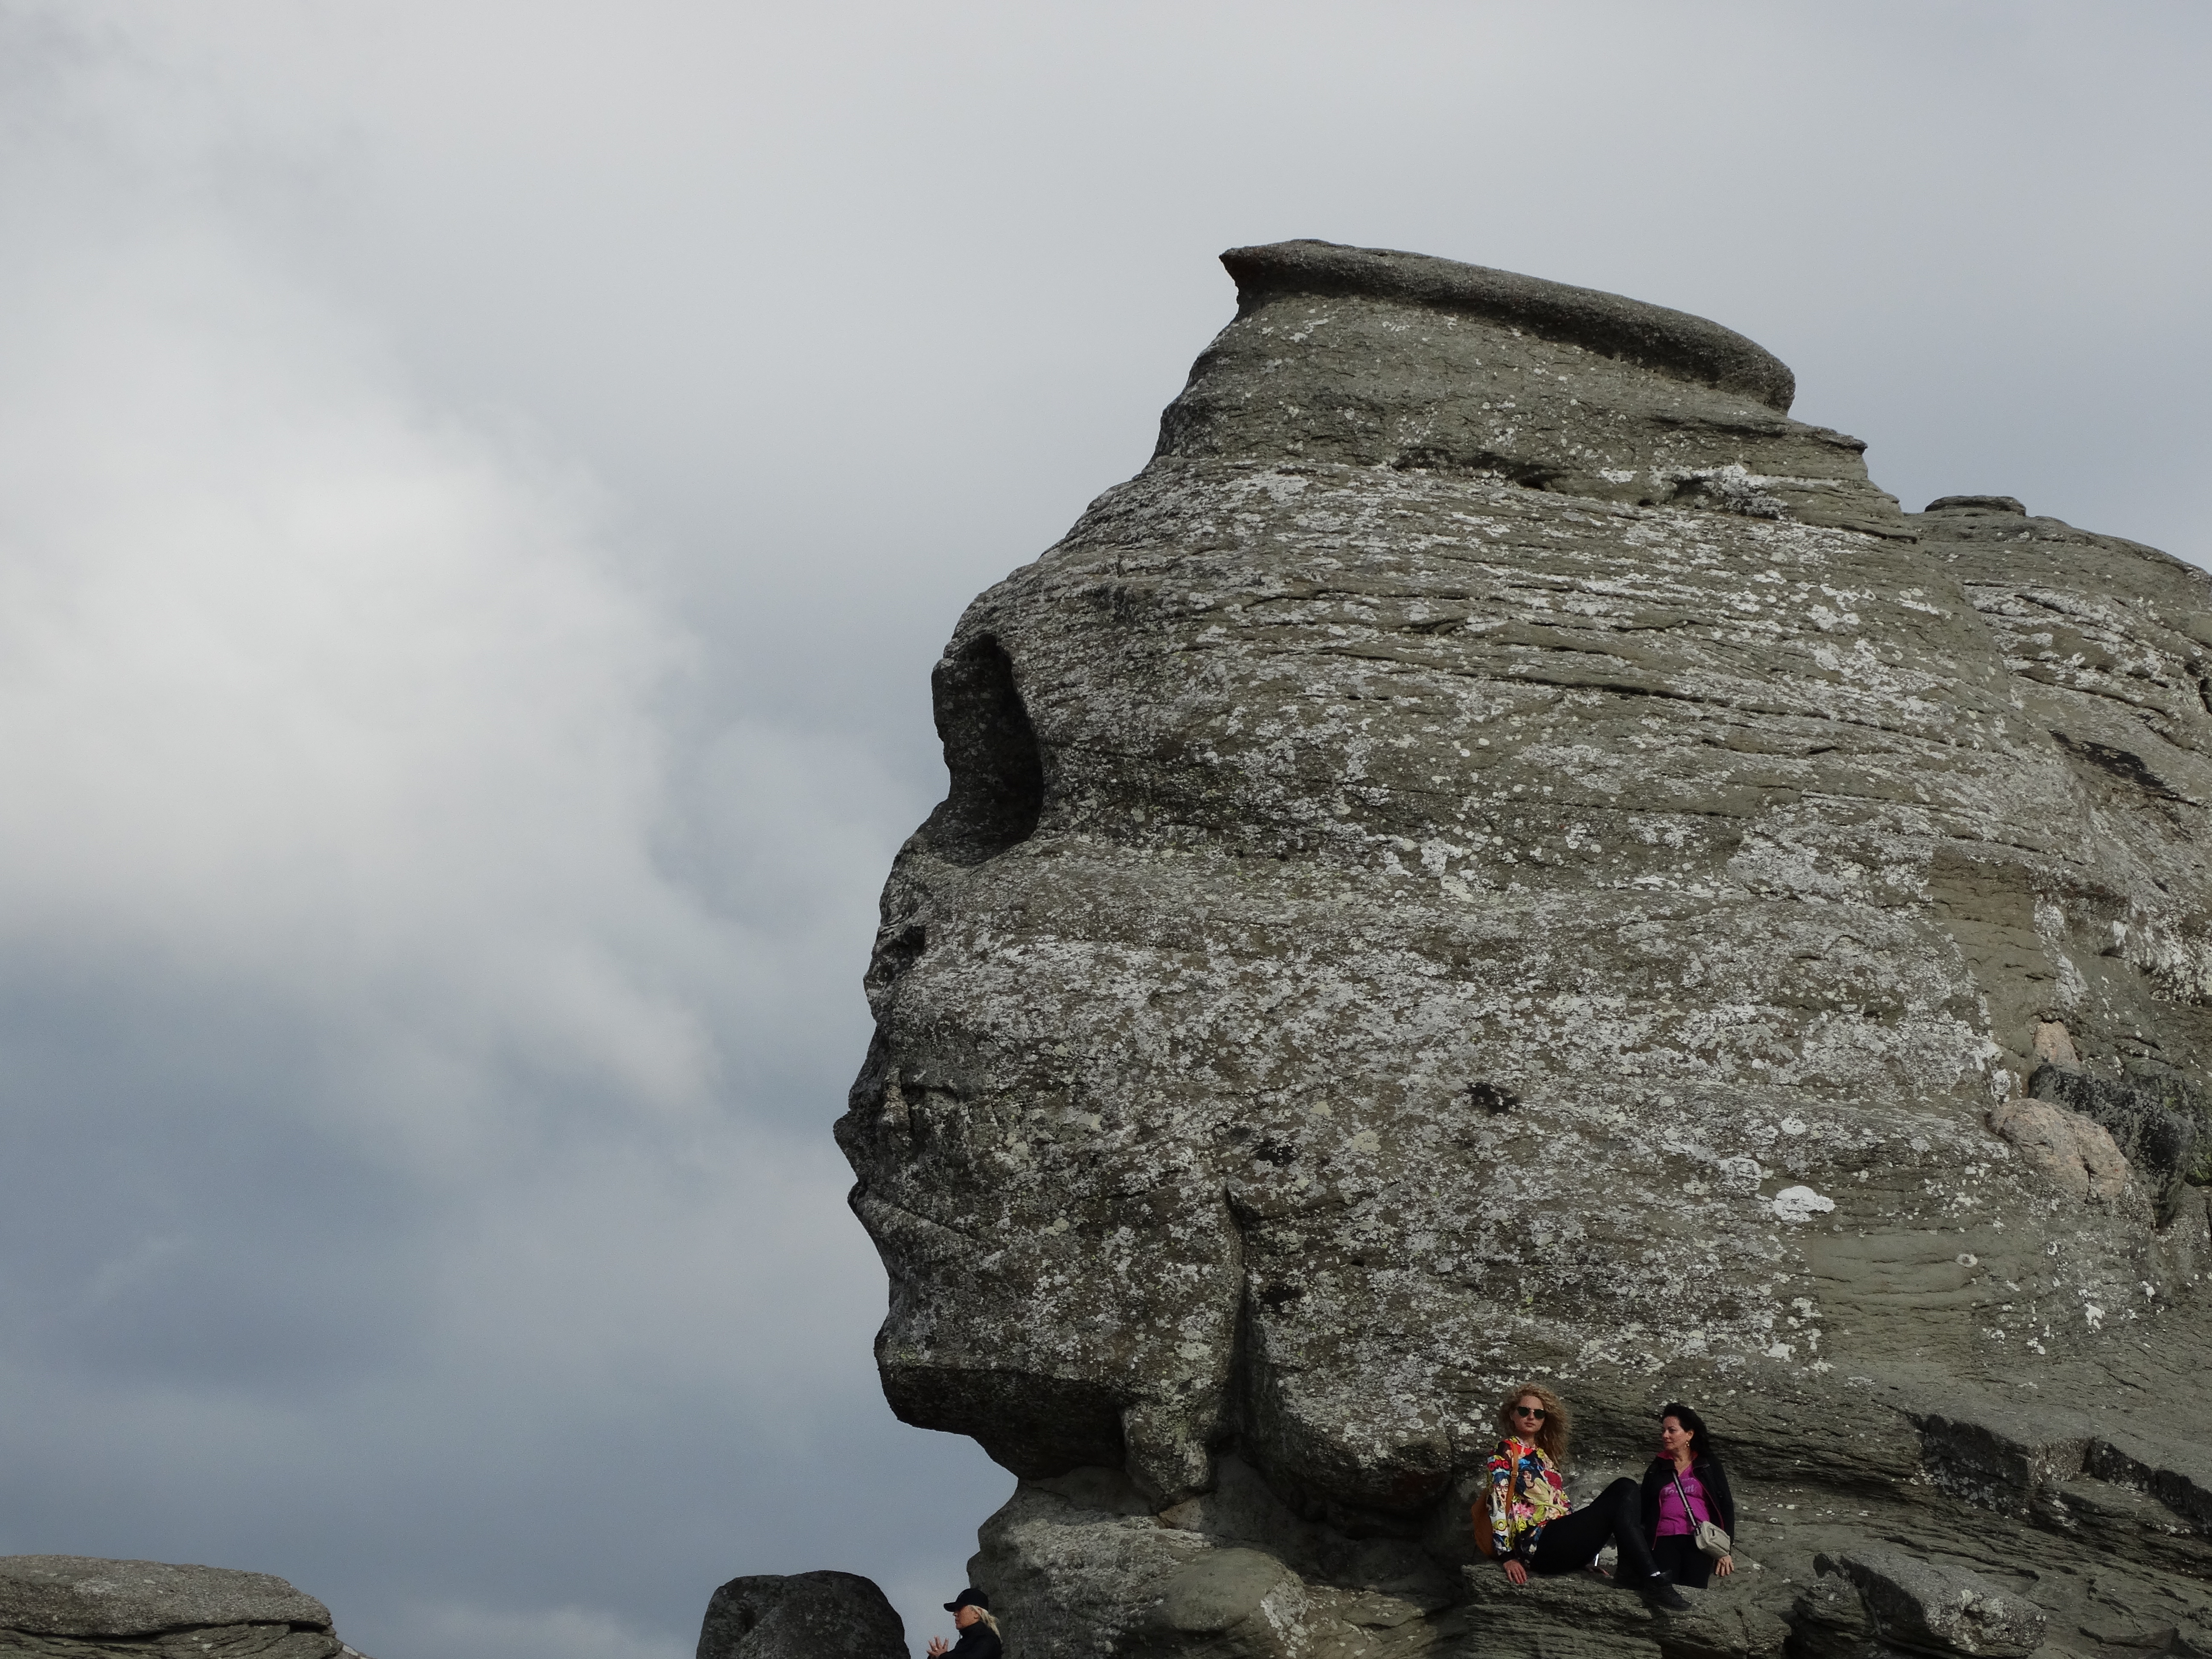
natural, rock, formation, outcrop, klippe, bedrock, sky, cliff, geology, terrain, landscape, igneous rock, monolith, megalith